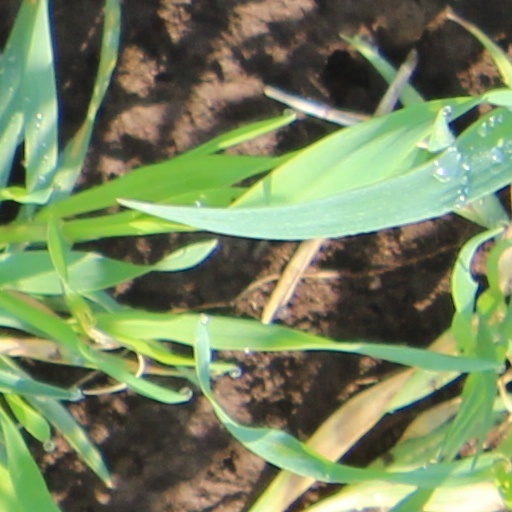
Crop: wheat